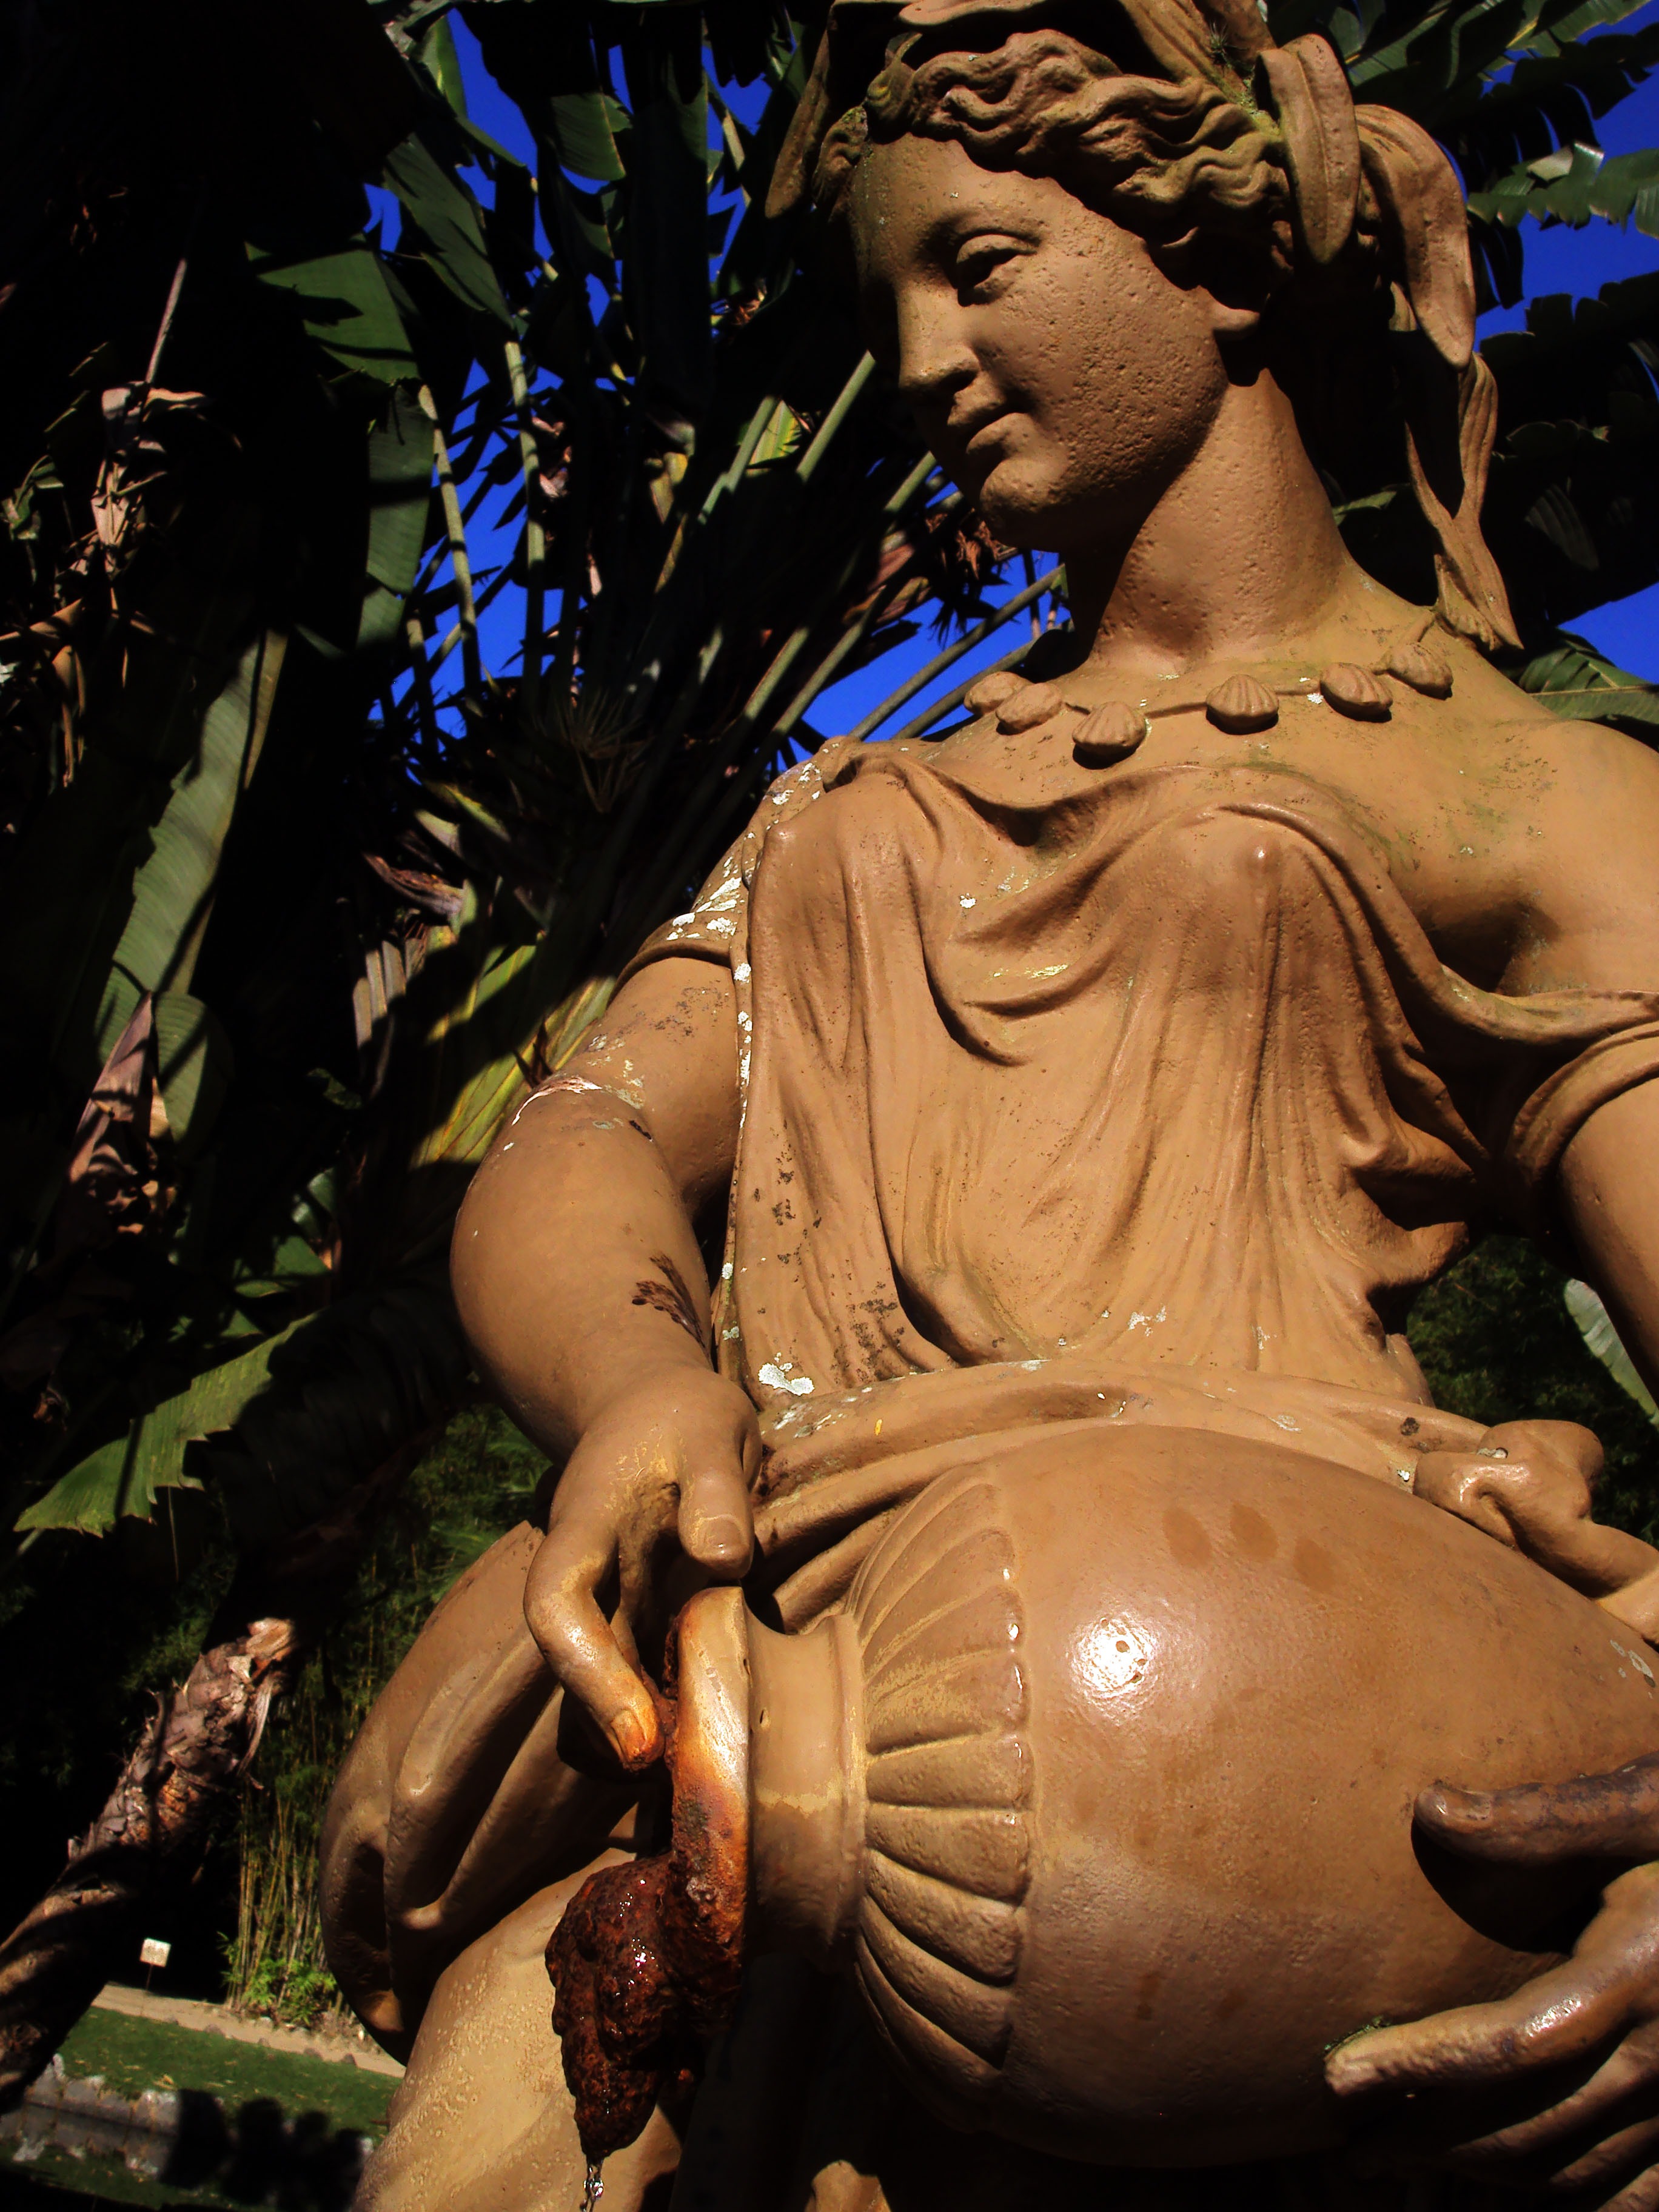
monument, statue, decoration, garden, tribe, sculpture, art, garnish, temple, mythology